Ashok Chavda

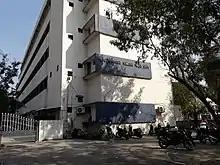
H. K. Arts College of Ahmedabad

Ashok Chavda was born on 23 August 1978, in Bhavnagar, Gujarat to Pitambarbhai and Hansabahen.